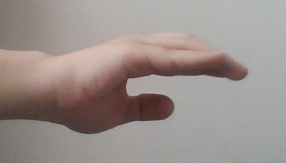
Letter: jeem